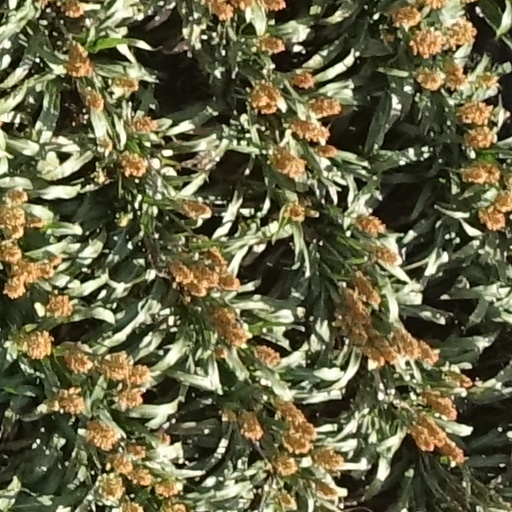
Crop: sorghum